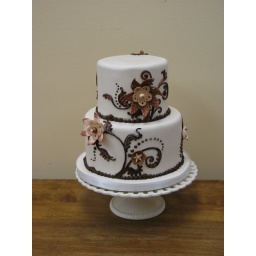
Autumn Vines in ivory and chocolate brown. My original green and brown version appeared in Real Weddings Magazine.